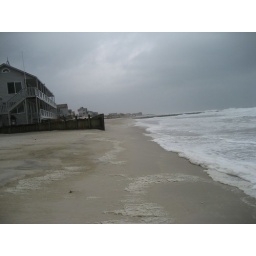
Homes in Long Beach Township where beaches were not replenished saw the ocean literally at their back door